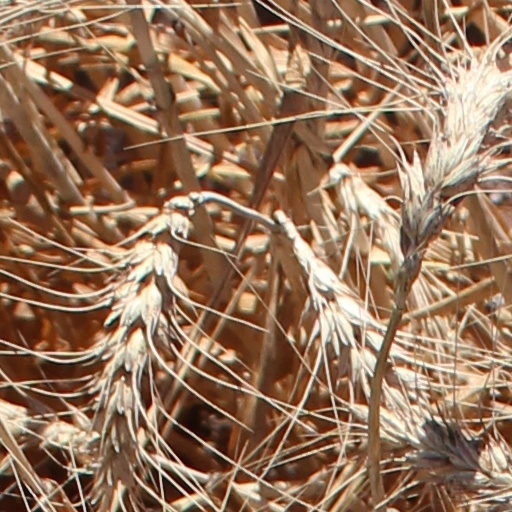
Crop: wheat